Neonatal isoerythrolysis

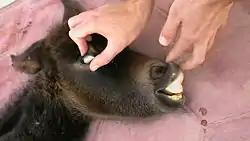
Icteric mucous membranes seen in a mule foal with NI.

Foals present normally at birth, but over the following 12–72 hours weaken, become depressed, and have a decreased suckle response. Signs typical of hemolytic anemia occur, including tachycardia (increased heart rate), tachypnea (increased respiratory rate), dyspnea, pale mucosa which becomes icteric by 24–48 hours of age, and occasionally hemoglobinuria. In more severe cases, seizures may occur secondary to cerebral hypoxia. Laboratory findings will show a decreased packed cell volume (PCV) that is usually less than 20%, an increased bilirubin, especially unconjugated bilirubin, and occult blood in the urine.